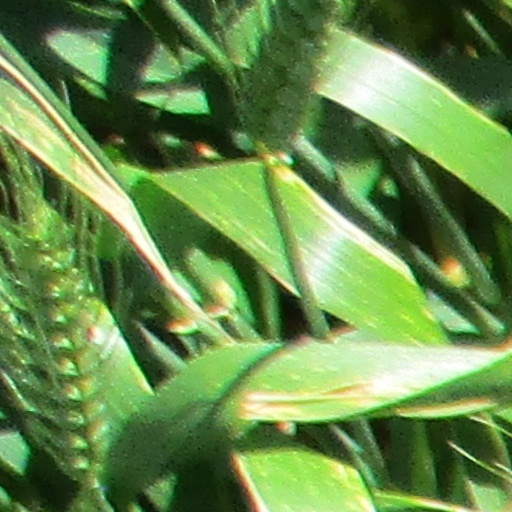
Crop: wheat